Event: Ecuador Earthquake
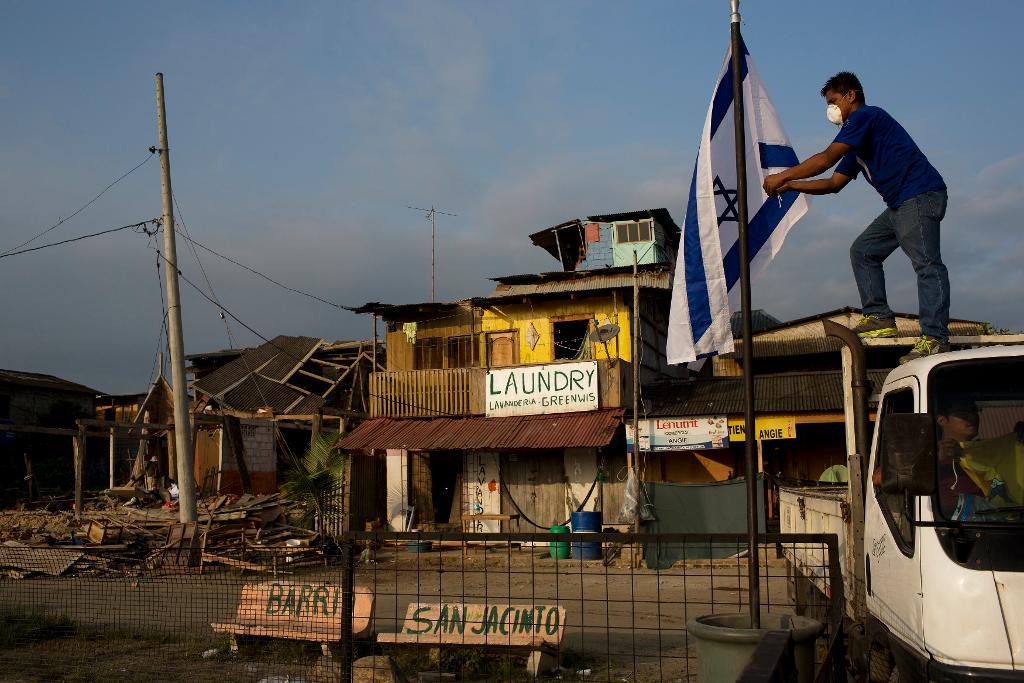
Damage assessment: damage